Abbotsbury Castle

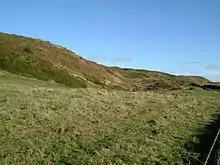
The earthworks at Abbotsbury castle

Abbotsbury Castle is an Iron Age hillfort in south west Dorset, England, situated on Wears Hill above the village of Abbotsbury, seven miles west of Dorchester and the famous hill fort at Maiden Castle.